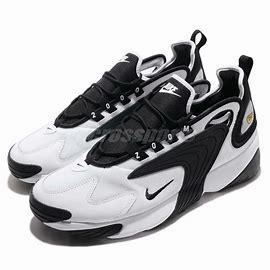
Brand: Nike
Model: Zoom 2K